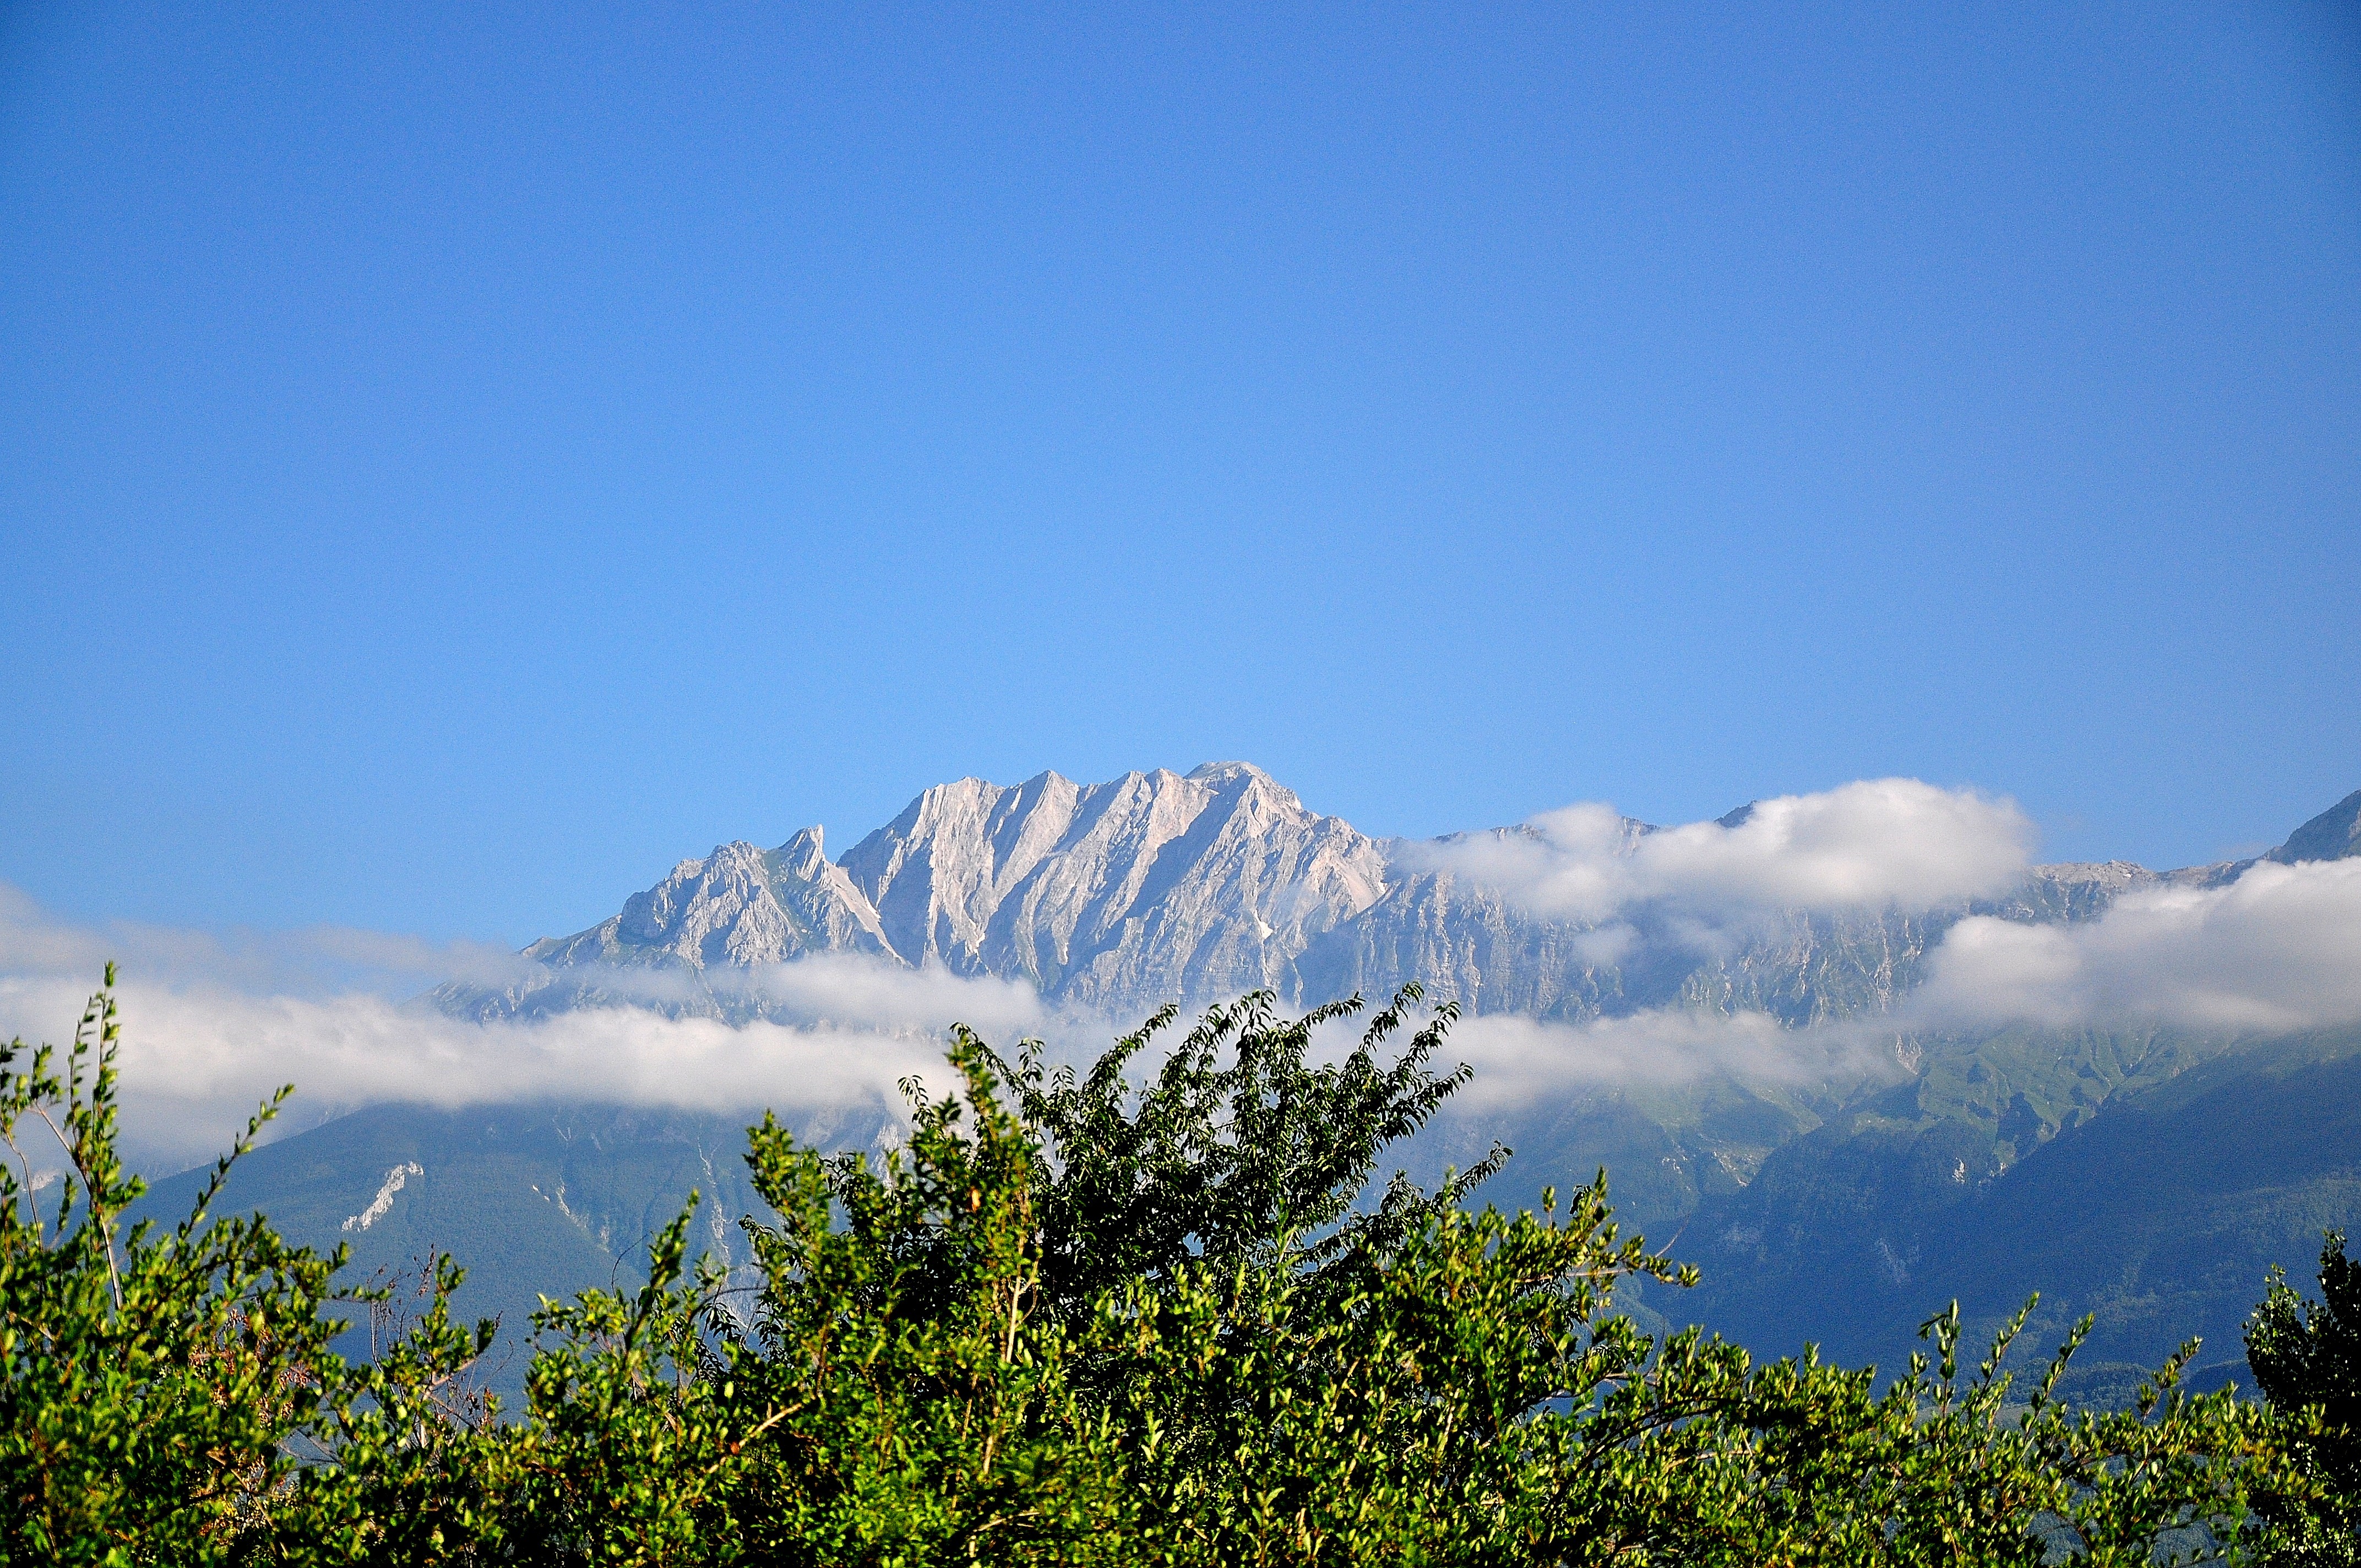
landscape, nature, forest, horizon, wilderness, mountain, cloud, sky, meadow, sunlight, morning, hill, lake, valley, mountain range, ridge, excursion, clouds, alps, plateau, vista, ecosystem, landform, the apennines, geographical feature, atmospheric phenomenon, mountainous landforms